Bherwerre Beach, Jervis Bay Territory

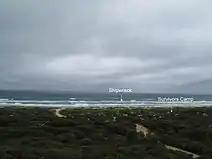
Location of shipwreck and its survivors' camp

On the night of 10 December 1835, the convict transportation ship "Hive", carrying convicts from Dublin, Ireland, ran aground on the beach and was subsequently shipwrecked after being removed from the beach. The shipwreck was eventually found by New South Wales' Heritage Office in 1994, approximately from shore under approximately of sand at a depth of approximately . It was subsequently added to the NSW State Heritage Register in April 2010.